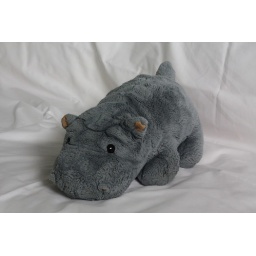
stuffed animal by a window f 11